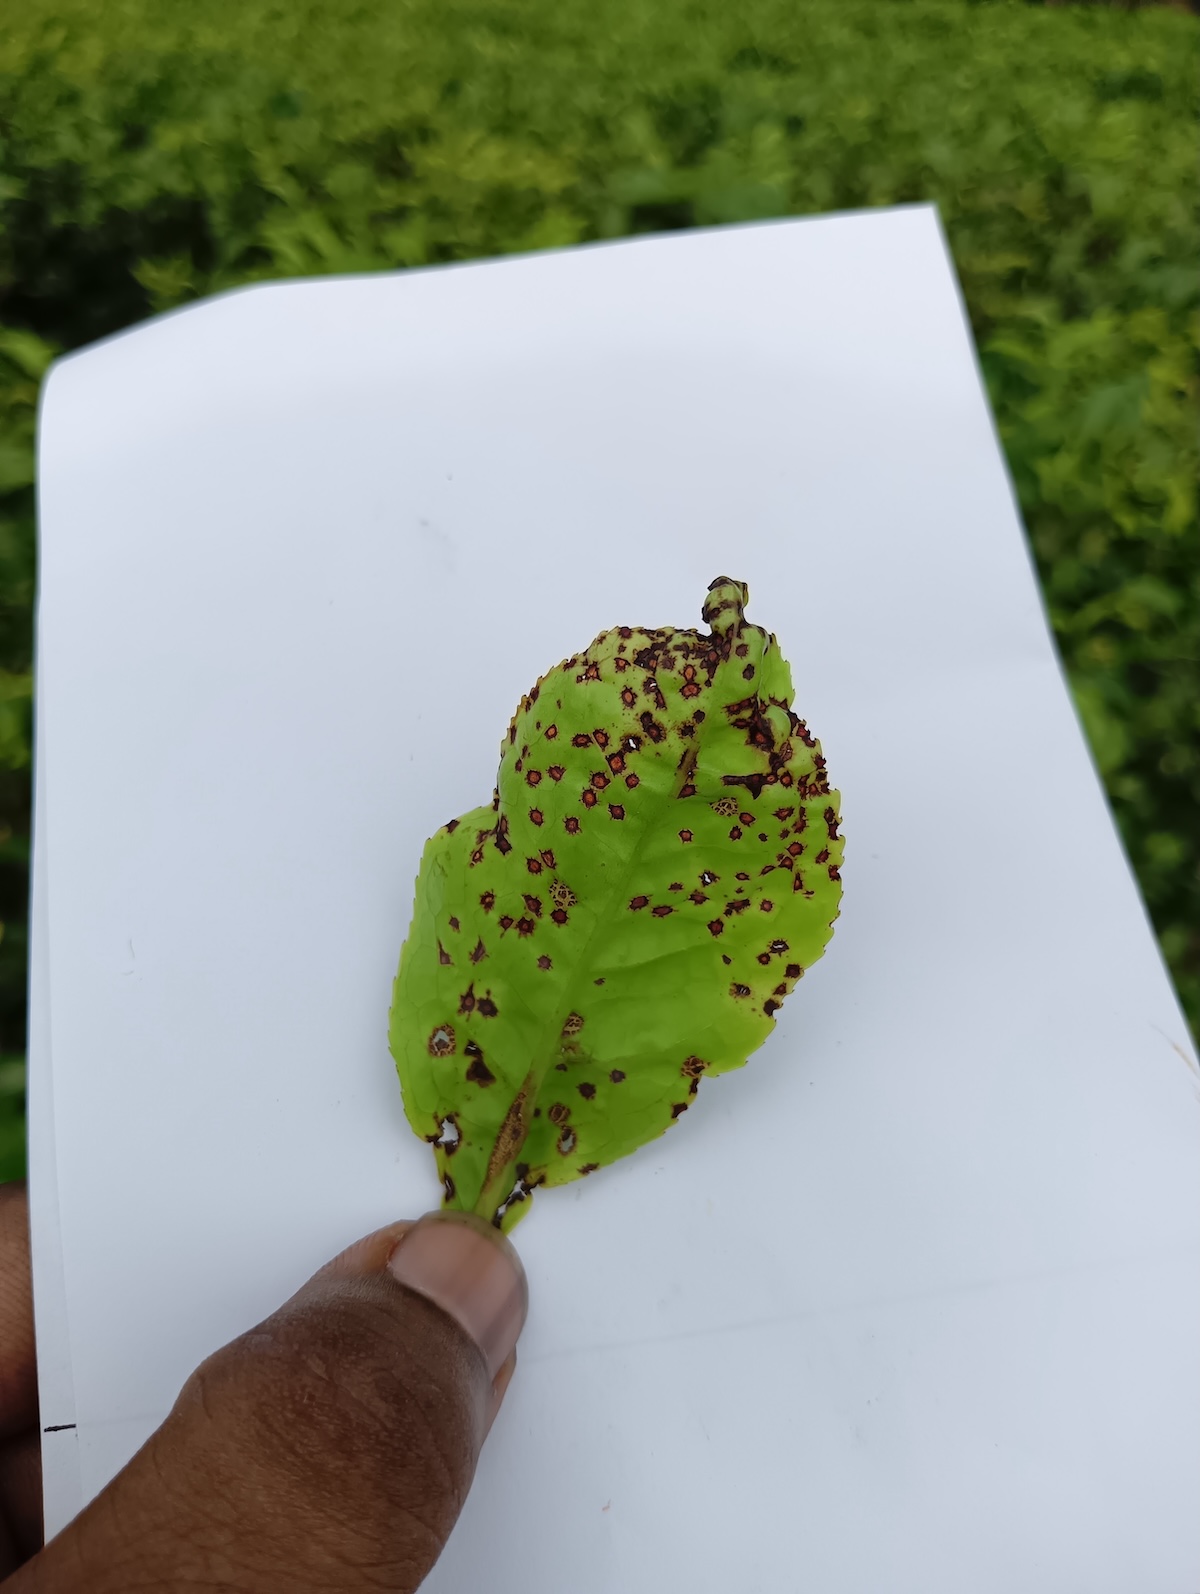
Label: Helopeltis